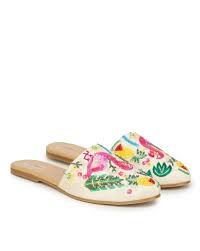
Label: Clog